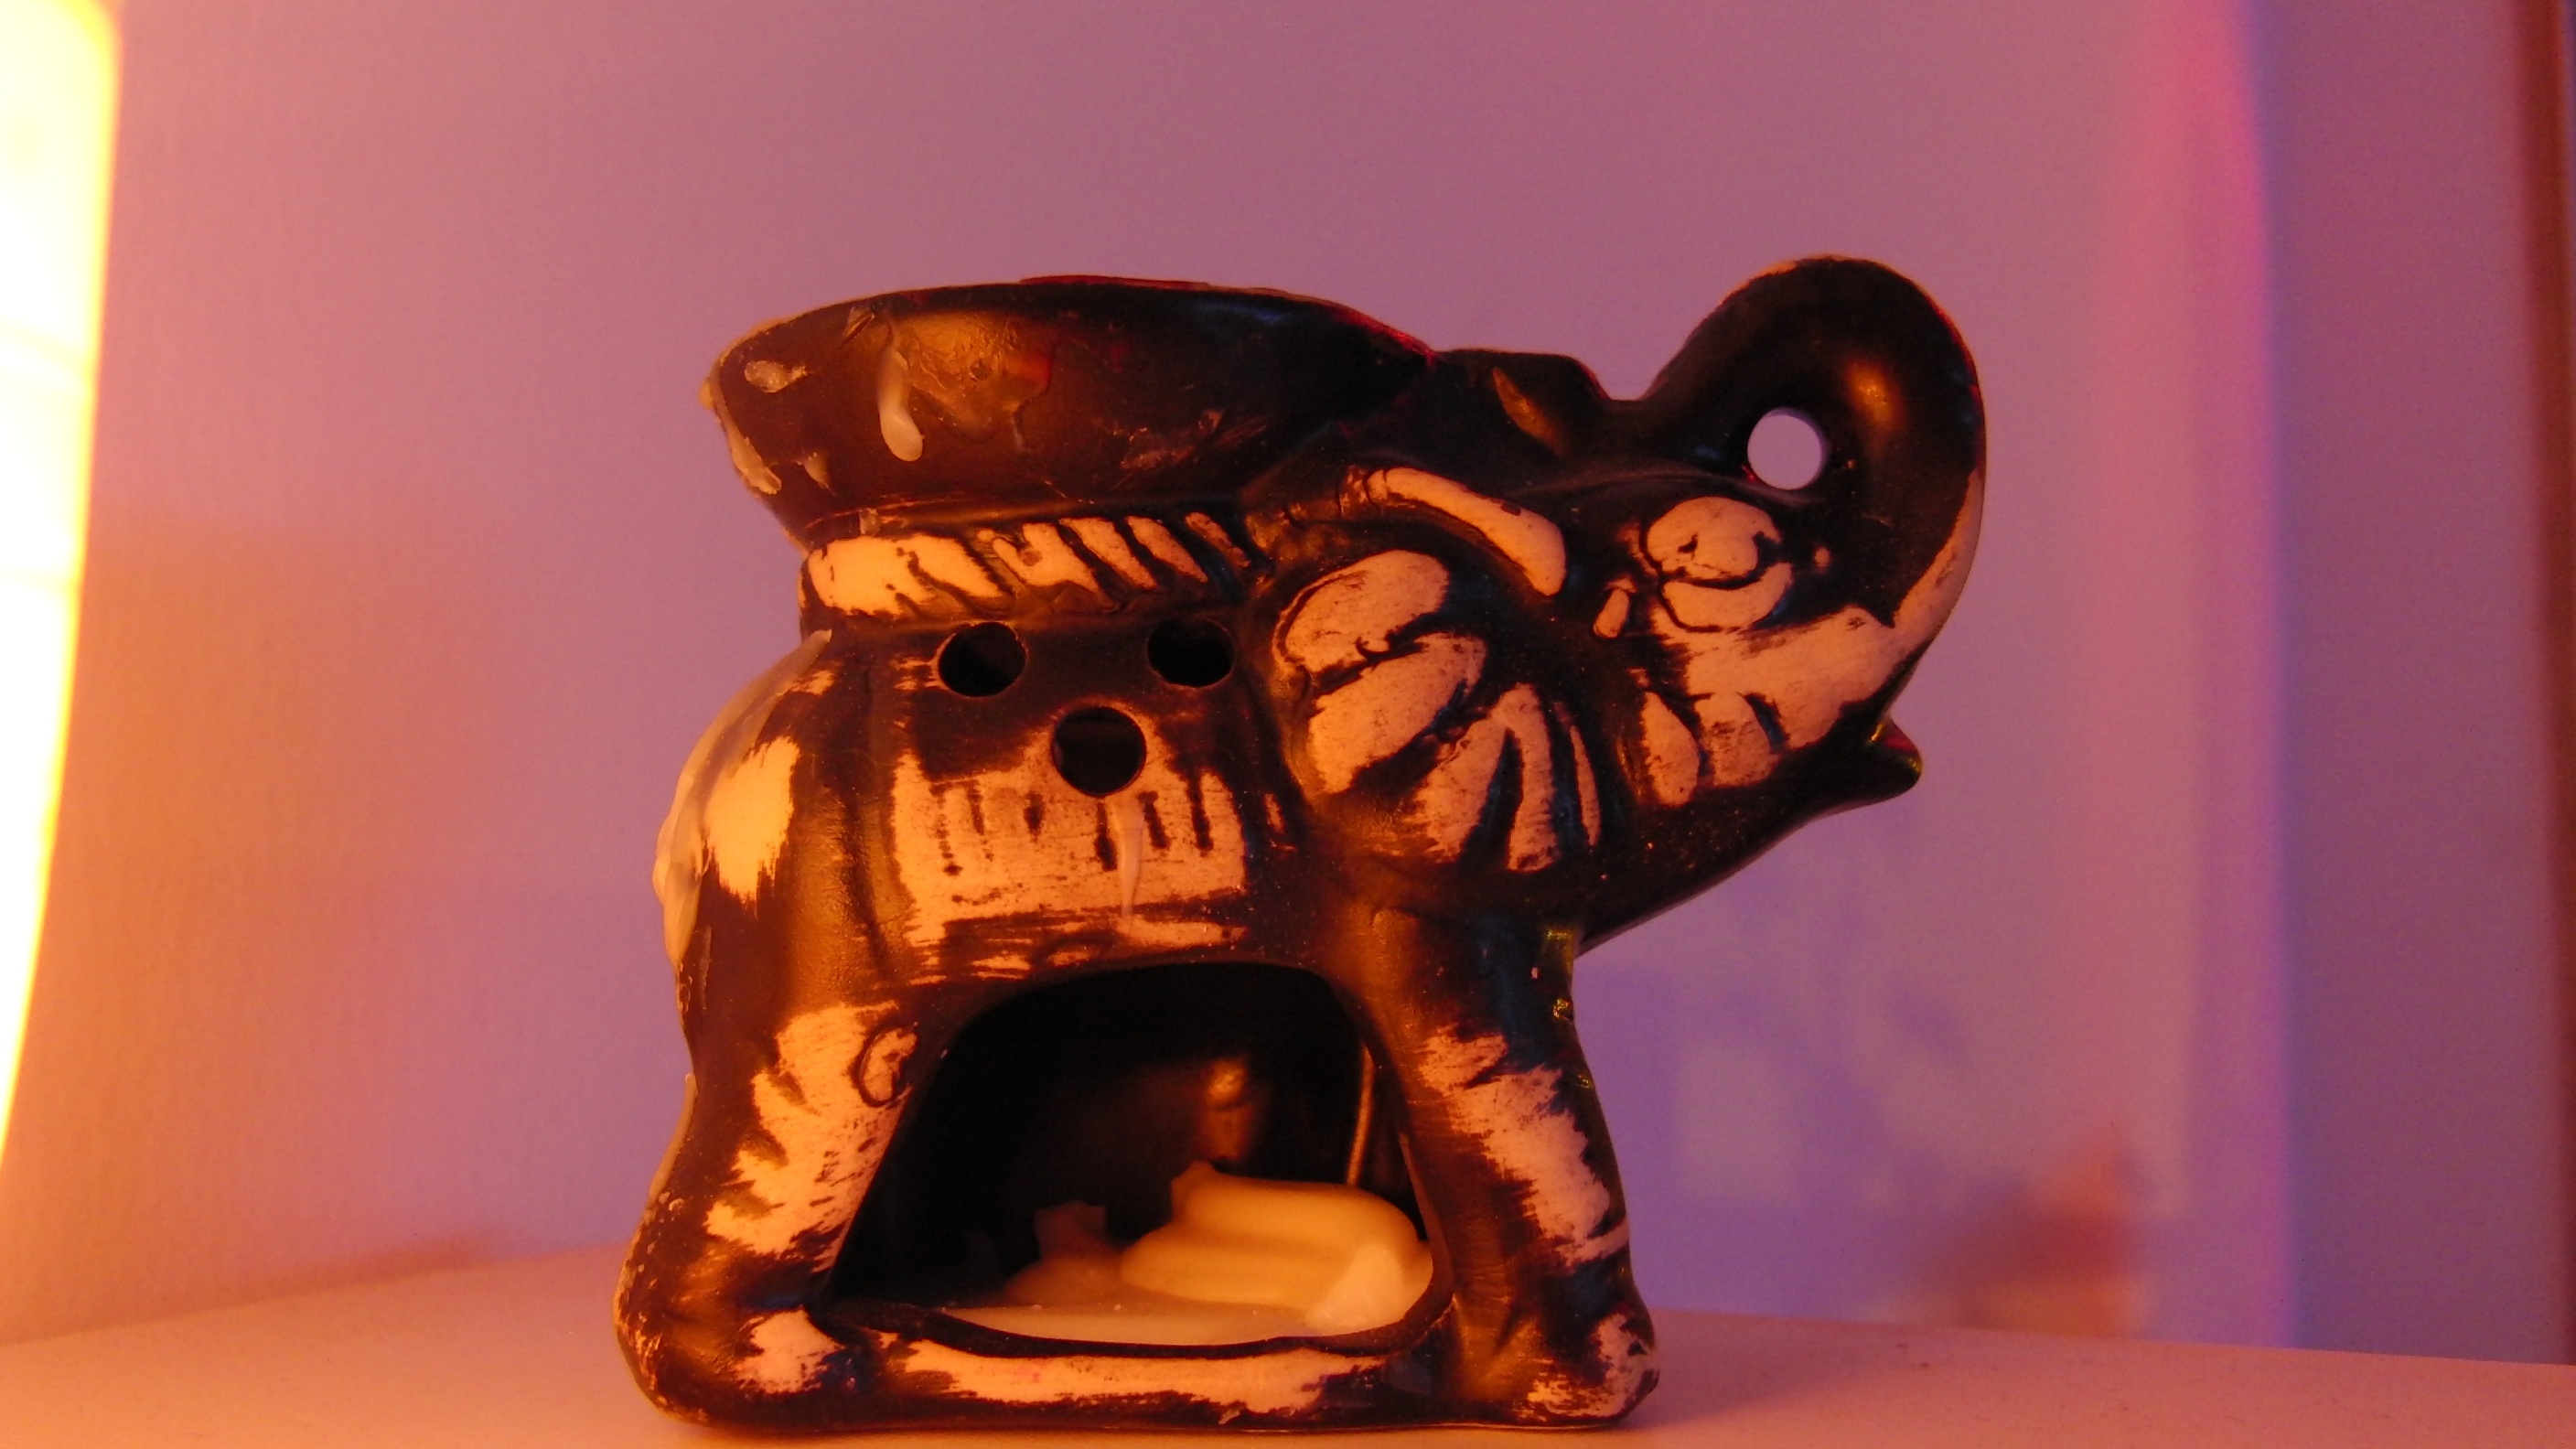
pink, candle, elephant, sculpture, art